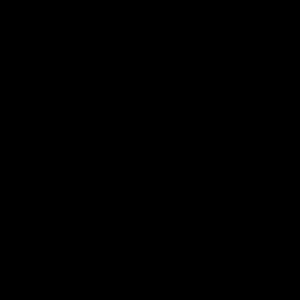
La touche de composition, appelée aussi « touche multiplicatrice », est un élément qui n’est pas présent sur tous les claviers d’ordinateur. Son effet est de convertir en touche morte la touche pressée à la suite si elle fait partie d’une séquence spécifiée. C’est l’une des frappes suivantes qui va déclencher l’insertion d’un caractère spécial, typiquement un caractère précomposé ou un symbole.